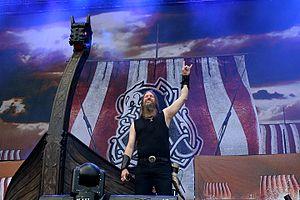
Amon Amarth est un groupe de death metal mélodique suédois, originaire de Tumba. Formé en 1992, le groupe est souvent cité à tort comme faisant partie du mouvement viking metal du fait qu'il aborde des thèmes liés aux Vikings et à la mythologie scandinave, mais les membres du groupe rejettent l'appellation viking metal. Le nom du groupe signifie « Montagne du Destin » en sindarin, langue construite par le philologue et écrivain J. R. R. Tolkien.